Complutum

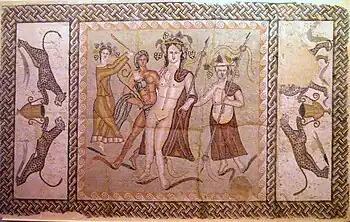
Mosaic of Bacchus

Complutum was an ancient Roman city located in the present-day city of Alcalá de Henares, Spain. It has been partially excavated and the impressive remains can be seen today at the Complutum archaeological site south west of the current city, about a kilometre from the medieval centre.